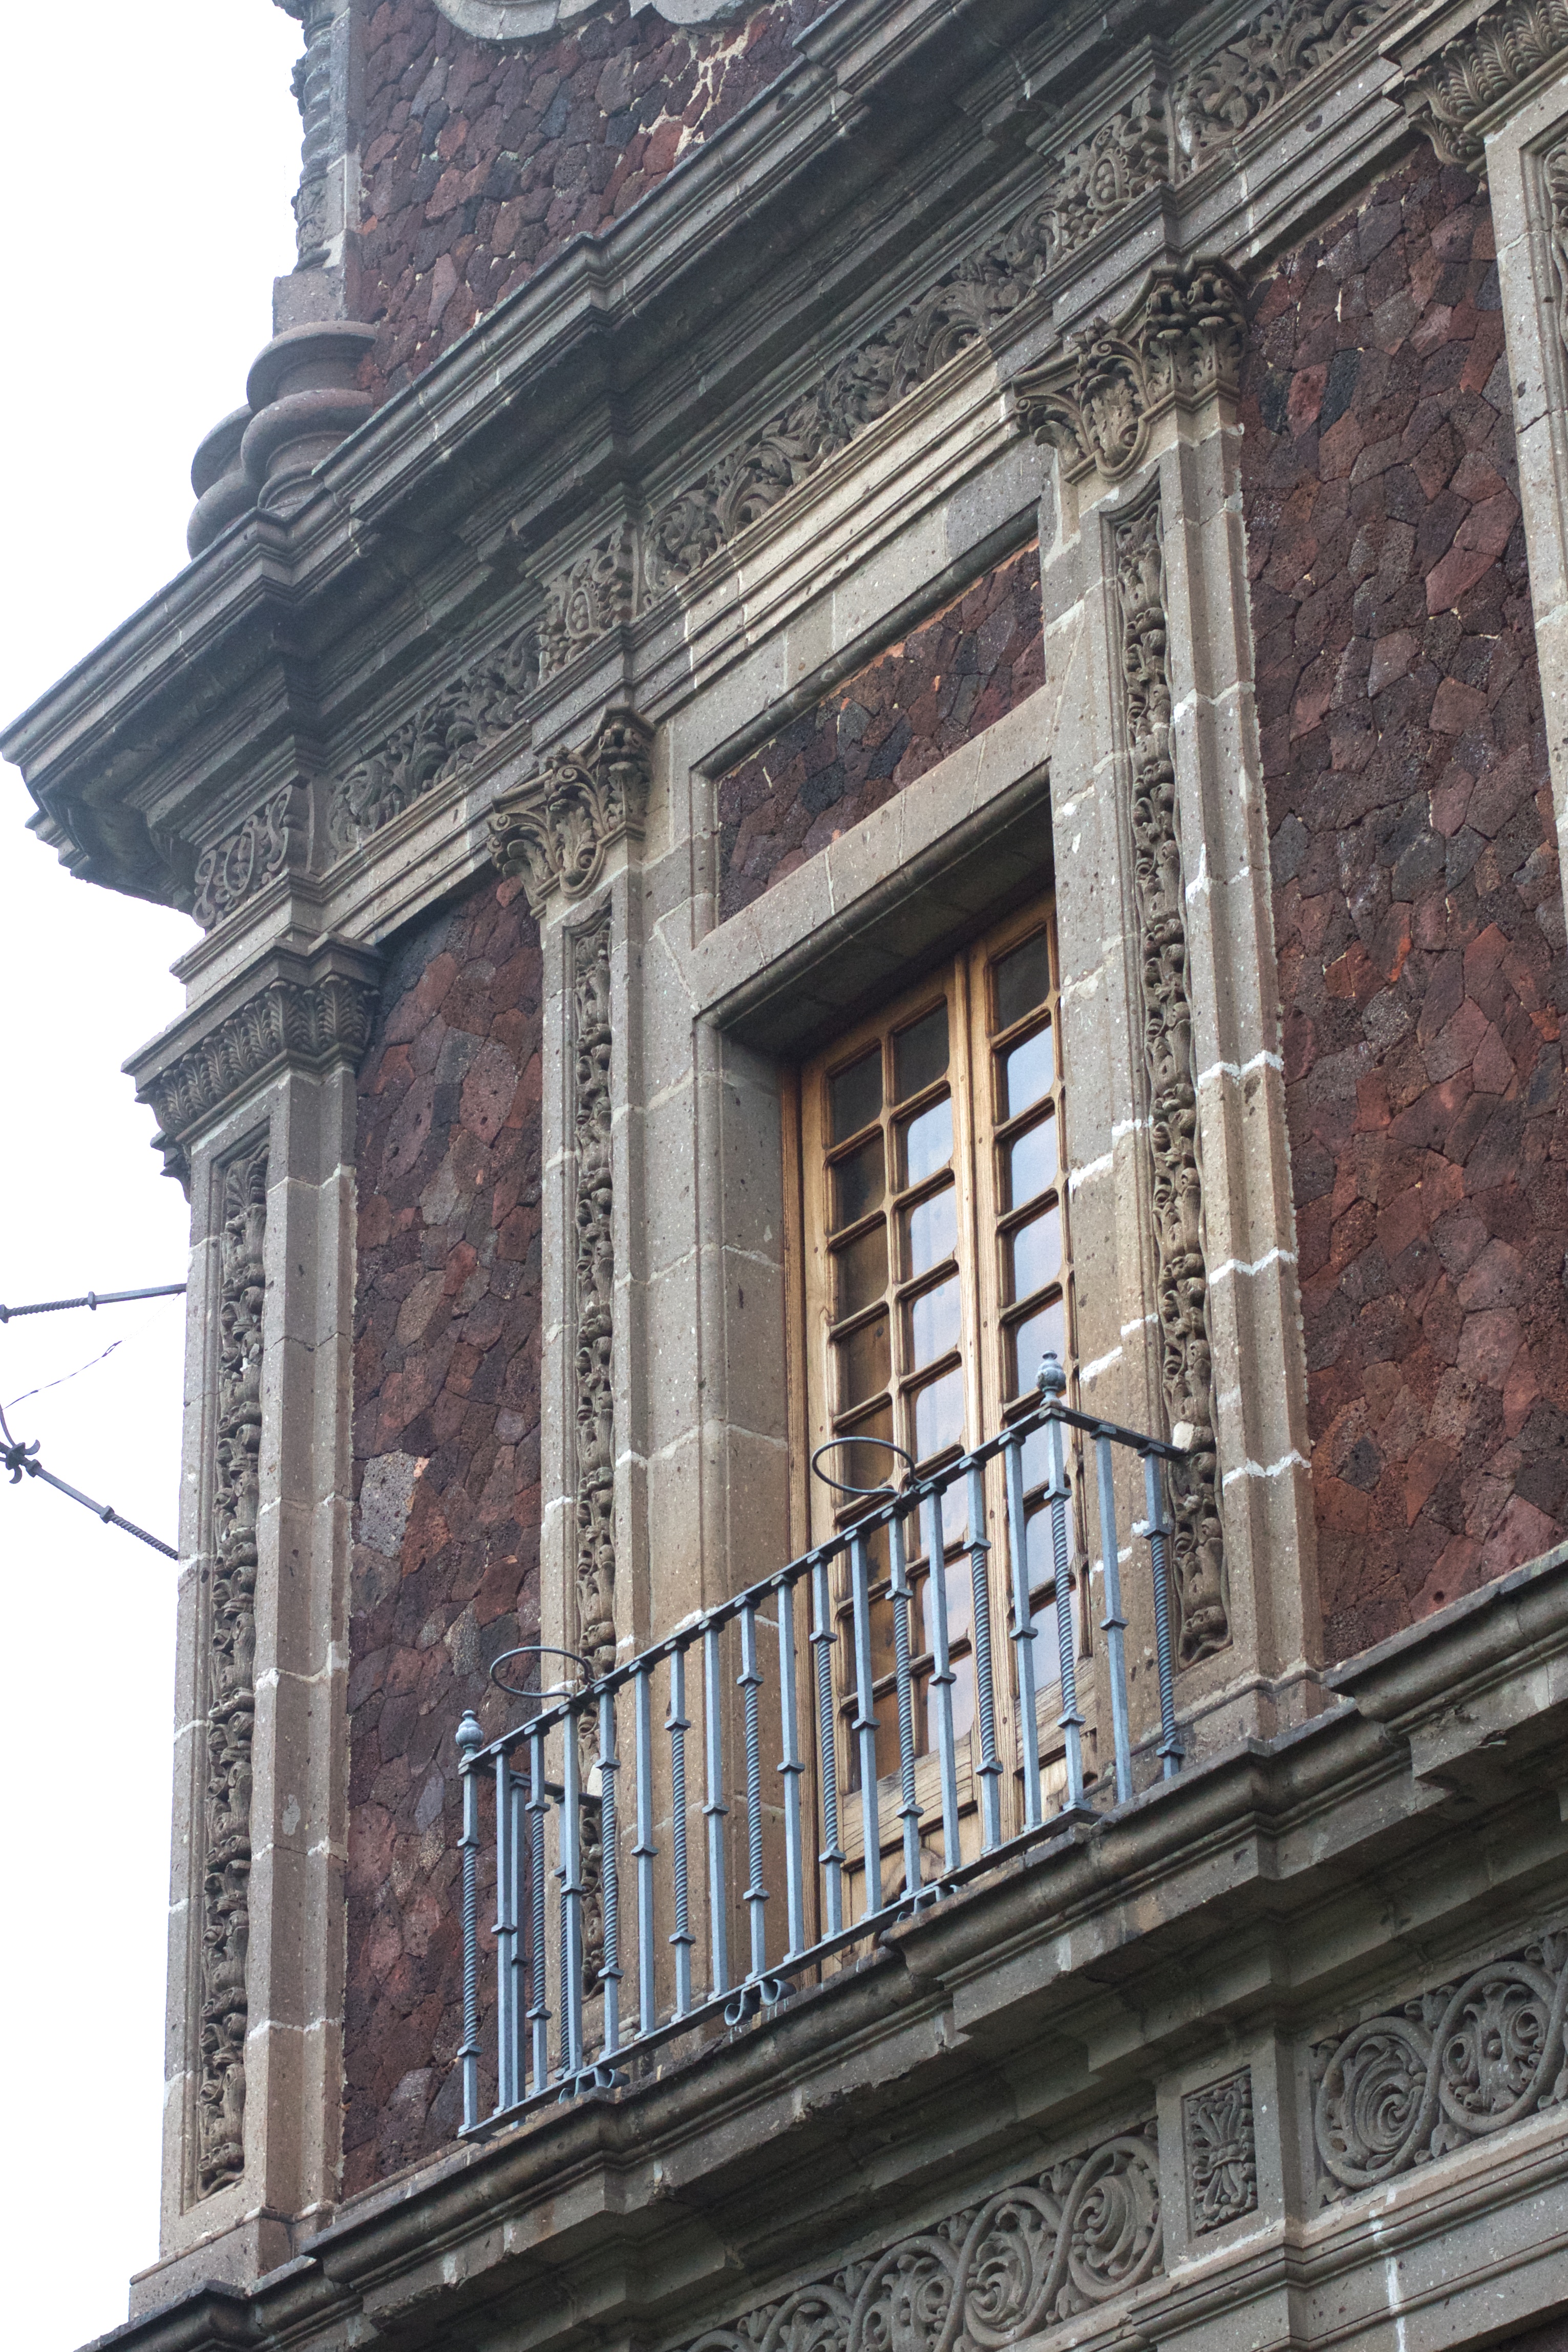
architecture, structure, window, downtown, landmark, facade, synagogue